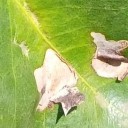
Label: Miner